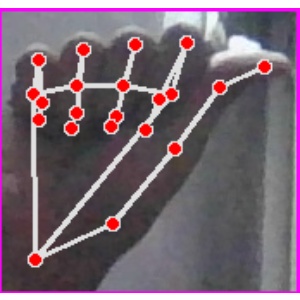
अक्षर: छ